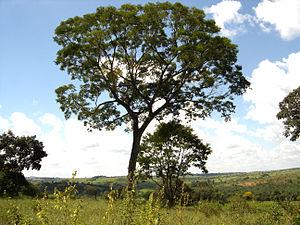
Plathymenia est un genre de plantes dicotylédones de la famille des Fabaceae, sous-famille des Mimosoideae, originaire d'Amérique du Sud, qui comprend deux espèces acceptées.